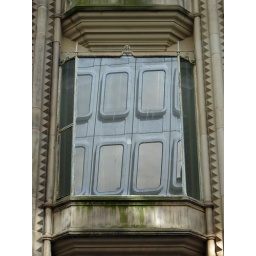
Rows of windows reflected in a window of Peter Ellis' Oriel Chambers, Liverpool, England, UK